Describe the emotion expressed in this image:  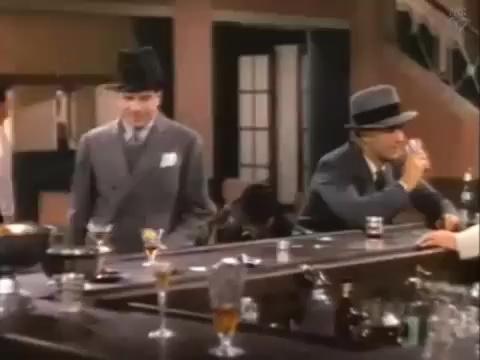
This person displays Suffering, valence and arousal with high intensity.